Maud Adams

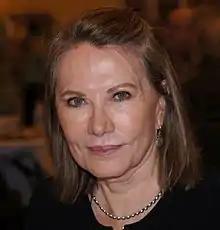
Adams in 2019

Maud Solveig Christina Adams (née Wikström; 12 February 1945) is a Swedish actress and model, best known for her roles as two different Bond girls, first in "The Man with the Golden Gun" (1974) and then as the title character in "Octopussy" (1983).